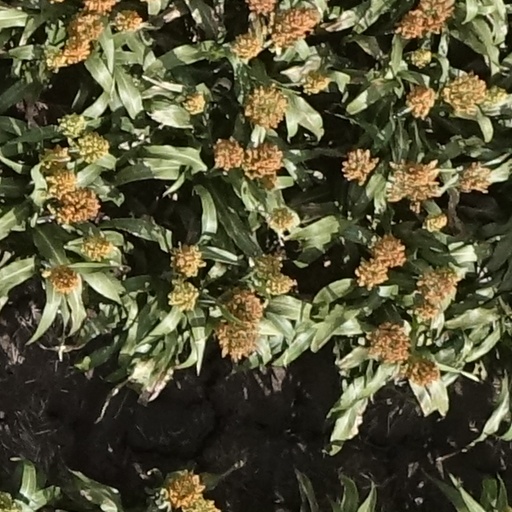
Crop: sorghum